Charleston Innovation Campus

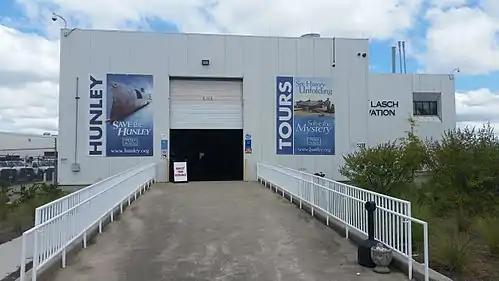
Warren Lasch Conservation Center

The Warren Lasch Conservation Center was established in 2000 for the conservation and restoration of the submarine "H.L. Hunley". The namesake of the building is Warren F. Lasch, who was chairman of Friends of the Hunley during the "Hunley"'s recovery. The "Hunley" is housed in a specially designed tank of sodium hydroxide. The center became part of Clemson in 2004, and its scope expanded into research of various metal and architectural conservation topics.